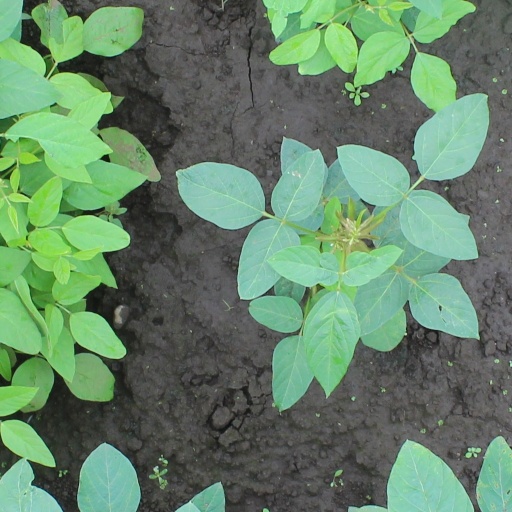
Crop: soybean